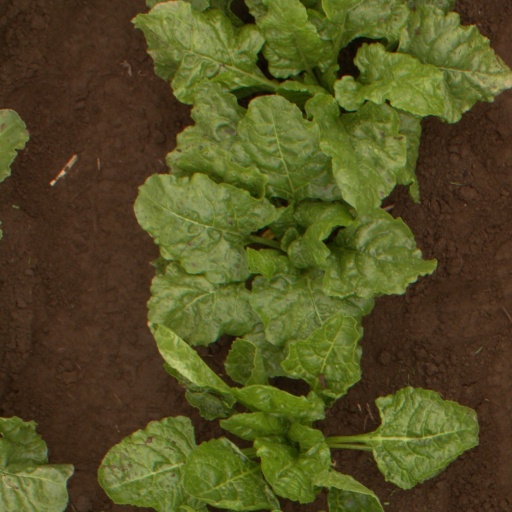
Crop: sugar beet